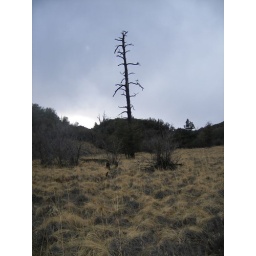
A lone tree sits in the middle of the field on the way to Reavis Ranch.